Yeo Vale

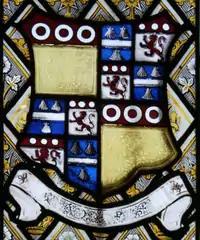
Arms of Rev. Thomas Hooper Morrison, detail from 1861 Eleanora Hammett memorial window, Yeo Vale Chapel, Alwington Church.

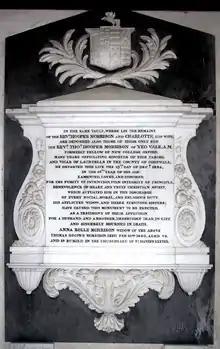
Mural monument to Rev. Thomas Hooper Morrison, in Yeo Vale Chapel of Alwington Church

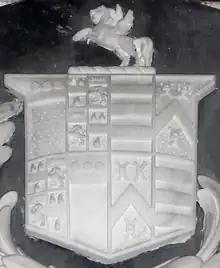
Arms of Rev. Thomas Hooper Morrison (quartering Orchard) impaling arms of Wollocombe, his wife's family. Detail from his mural monument.

Rev. Thomas Hooper Morrison (1768–1824) (son), a Fellow of New College, Oxford (MA 1794), a JP for Devon, Rector of Alwington and in 1799 appointed Vicar of Launcells, Cornwall, by his uncle Paul Orchard. He was bequeathed Hartland Abbey, Devon, by the will of his uncle Paul Orchard (1739–1812) of Hartland Abbey, but never lived there as it was occupied by Orchard's widow Bettina Lawley until her death in 1833. He also owned the estates of Gallsham in Hartland and Alderscombe, Kilkhampton, Cornwall, the ancient seat of the Orchards. He married Anna Rolle Wollocombe (1781–1860), daughter of Thomas Stafford Wollocombe (1741–1814), Colonel of the Devonshire Militia and Lt-Col. of the 2nd Foot Regiment (The Queens), of Bridestowe, Devon. He is remembered for the rousing sermon he gave in Hartland Church on Sunday 21 December 1794, during a time of great fear of a possible invasion by French Revolutionaries, to the newly formed North Devon Volunteers, at the request of that regiment's Lieutenant-Colonel Commandant, his uncle Paul Orchard (1739–1812) of Hartland Abbey (by whom he was later bequeathed Hartland Abbey, and to whom he erected a monument in Hartland Church). It was published shortly afterwards at Exeter under the title "The Duty of Arming for the Defence of Our Country in Time of Danger" and copies were sold throughout Devon. He warned of the ""Political system of this mad infatuated people who are alternately threatening mankind with the contagion of their principles or appalling them with the horror of their crimes"" and preached: